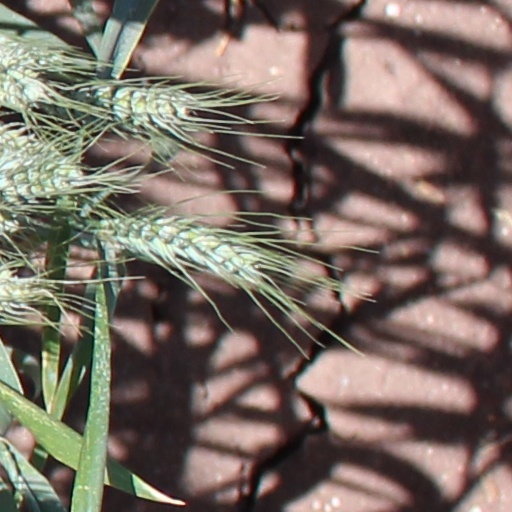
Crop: wheat